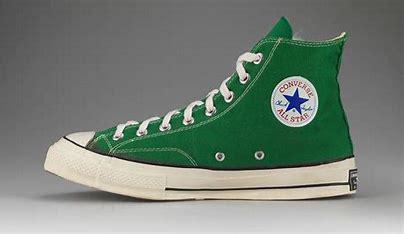
Brand: Converse
Model: Chuck Taylor All Star